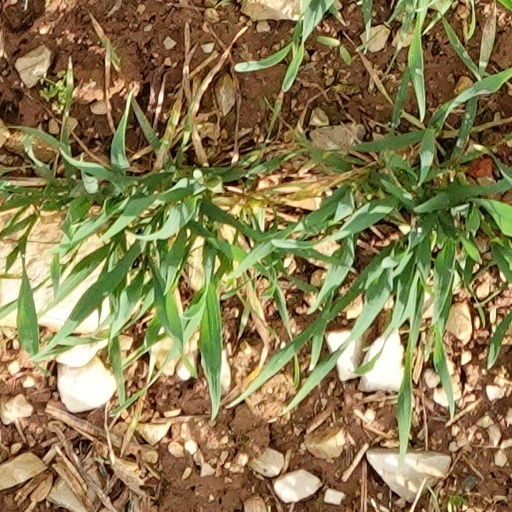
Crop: wheat